Mimir (sculpture)

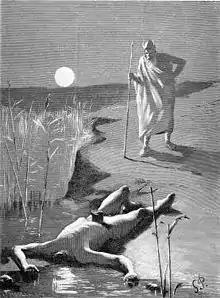
The sculpture is based on Mímir of Norse mythology. Pictured is a 19th-century depiction of Odin discovering Mímir's beheaded body.

"Mimir" is an bronze and concrete sculpture designed by Portland artist Keith Jellum, whose other works in the city include "Electronic Poet" (1984) and "Transcendence", a fish sculpture above Southpark Seafood at Southwest Salmon Street and Ninth Avenue. "Mimir" is based on the figure of the same name in Norse mythology, renowned for his knowledge and wisdom, and who is beheaded during the Æsir–Vanir War. Afterward, the god Odin carries around Mímir's head, which serves as an oracle and recites secret knowledge and counsel to him. Jennifer Anderson of the "Portland Tribune" said the sculpture is a "combination of Norse mythology, gibberish, fish and space creature". In 2007, Jellum recalled of its origin: "I'm not sure where [the image] came from. It's just at the time I was doing a whole lot of drawings, and it just popped out and sort of appealed to me. It's part fish, part space creature."